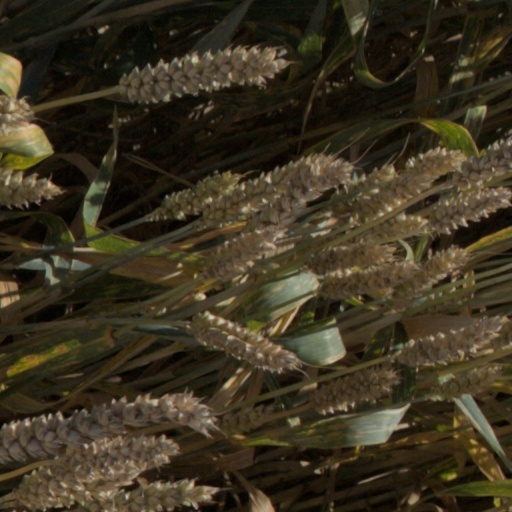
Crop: wheat